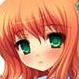
Portrait style: Anime Portrait